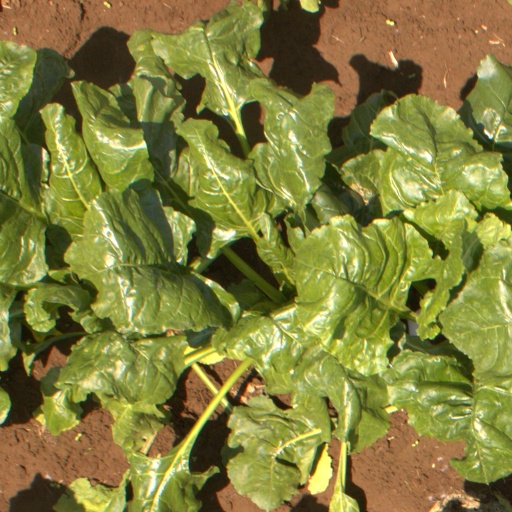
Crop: sugar beet